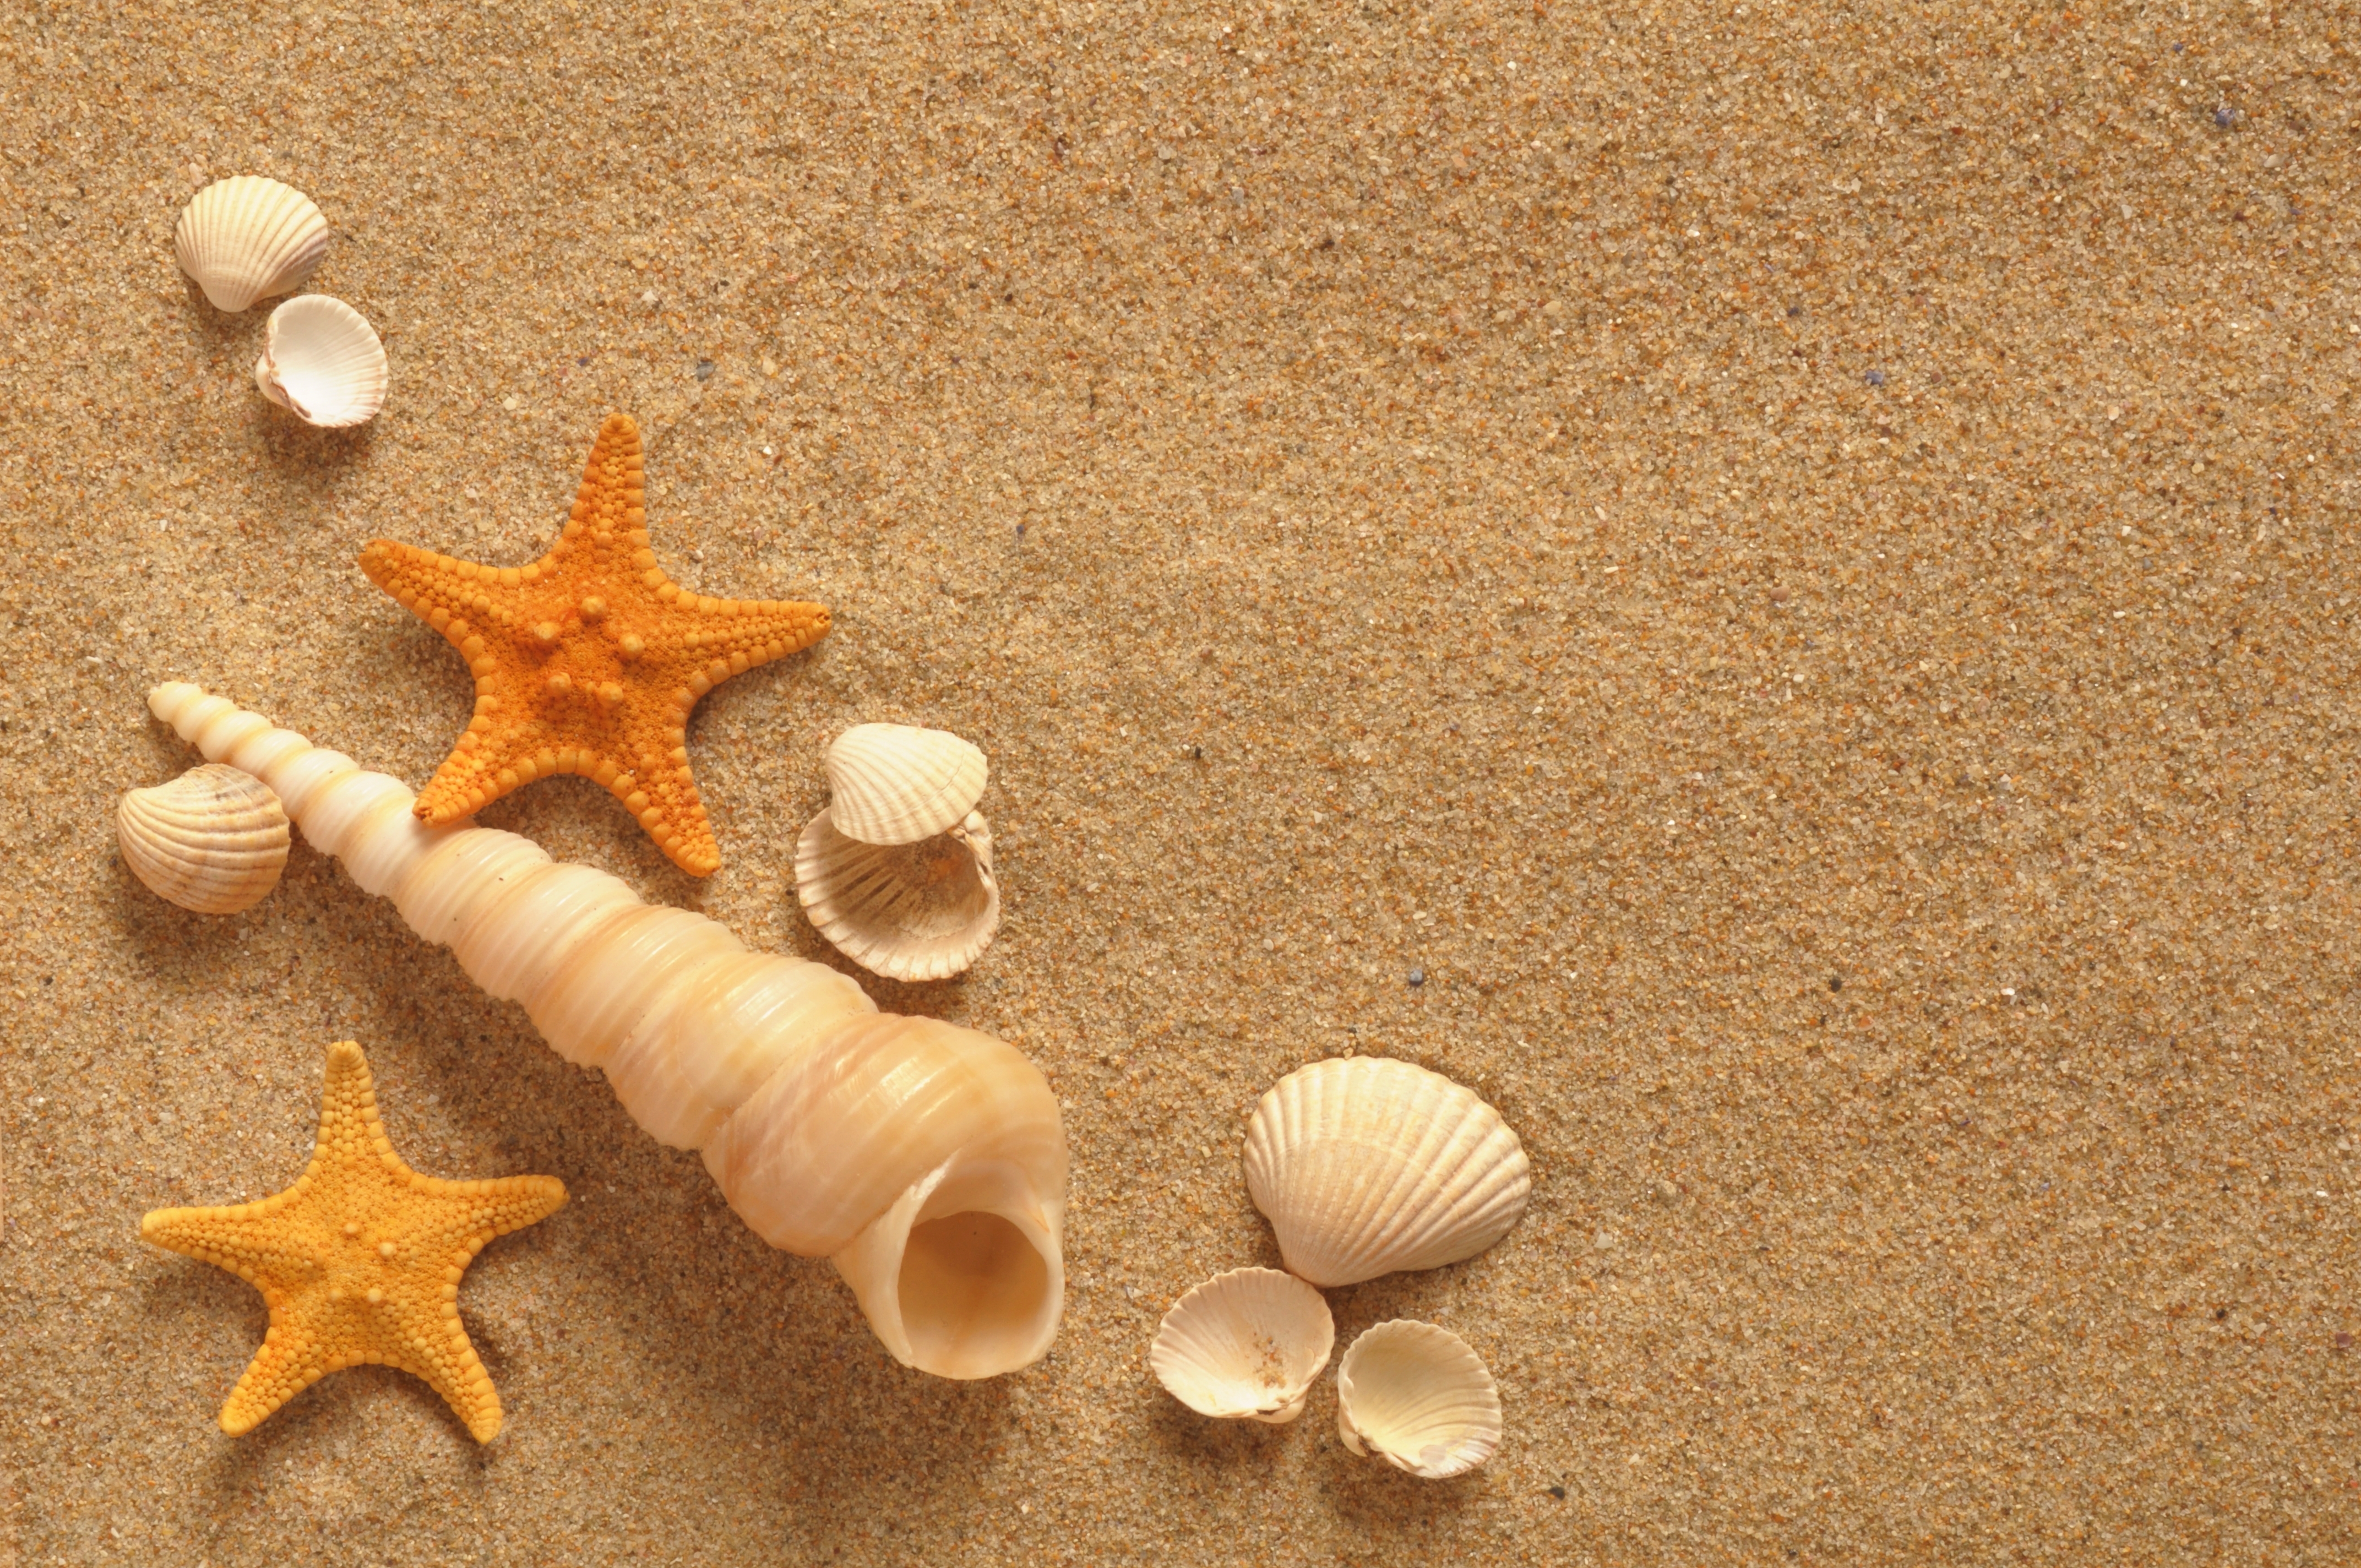
shell, starfish, sand, echinoderm, wood, conch, marine invertebrates, natural material, beige